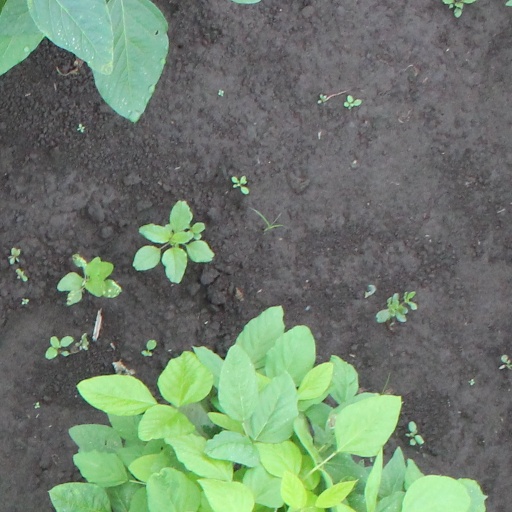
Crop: soybean